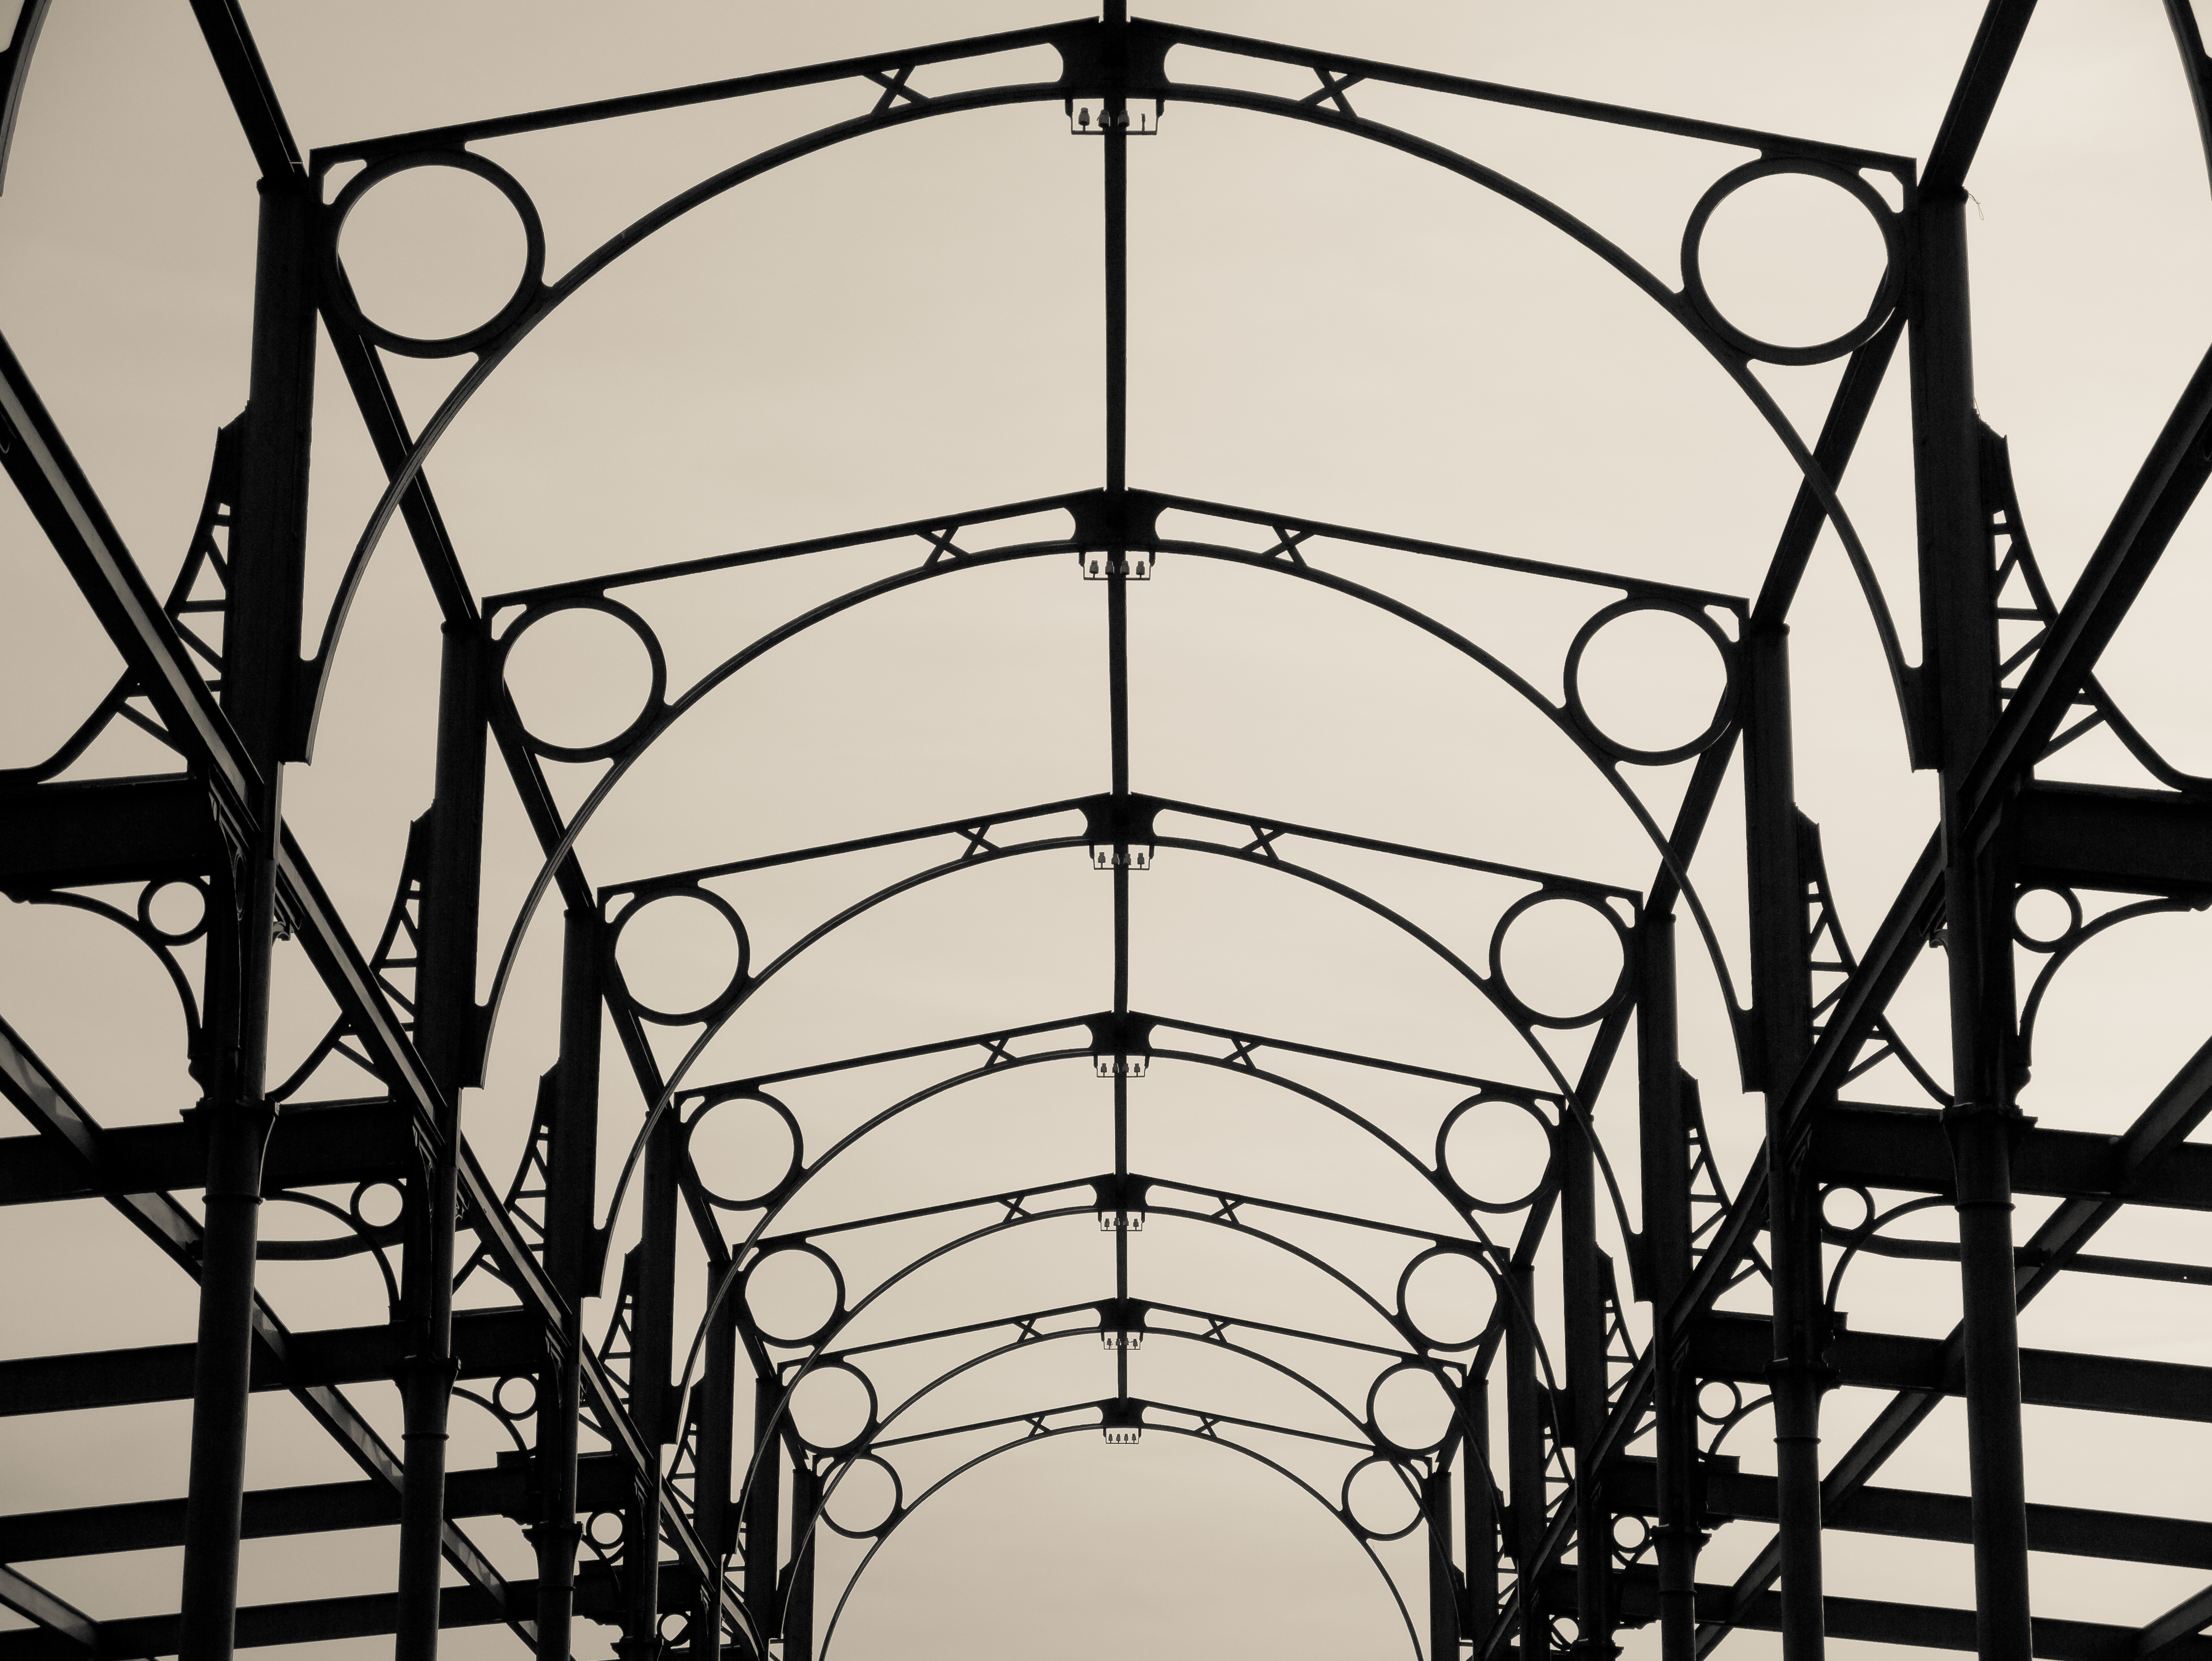
branch, black and white, architecture, window, glass, arch, line, park, monochrome, lighting, material, circle, handrail, 2012, symmetry, deutschland, berlin, iron, lumix, panasonic, apeach, anjapietsch, mftm43lumixpanasonic, microfourthird, g3, orte, subjekt, daylighting, monochrome photography, baluster, outdoor structure